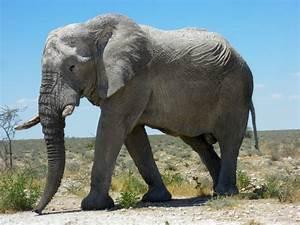
elephant